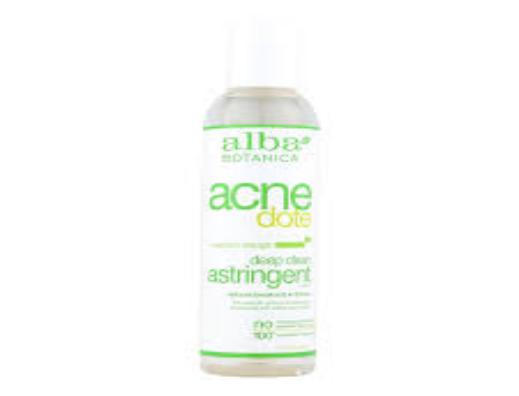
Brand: Alba Botanica
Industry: Necessities